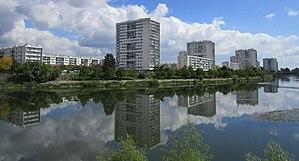
Le quartier des Rives du Cher de Tours, vu depuis les Deux-Lions.
Les Rives du Cher sont un quartier populaire français du sud de Tours, situé sur la rive droite du Cher. Il a été construit entre 1966 et 1973, peu après le quartier du Sanitas. Il compte près de 4 000 habitants répartis sur une zone restreinte de dix hectares. C'est un quartier de grands ensembles, qui comprend notamment les deux plus hautes tours de la ville. Son développement se déroule dans le contexte des Trente Glorieuses, durant lesquelles la ville de Tours fait face à une demande inédite de logements que les constructions plus centrales n'ont pas suffi à combler.
Le Canton de Tours-Val-du-Cher est un ancien canton français situé dans le département d'Indre-et-Loire et la région Centre.
Les quartiers de Tours sont au nombre de 22 selon le découpage de la commune par l'Insee en « îlots regroupés pour l'information statistique ». Ces quartiers ont des tailles très diverses, allant de 14 201 habitants pour Saint-Symphorien à 1 550 pour Rochepinard.